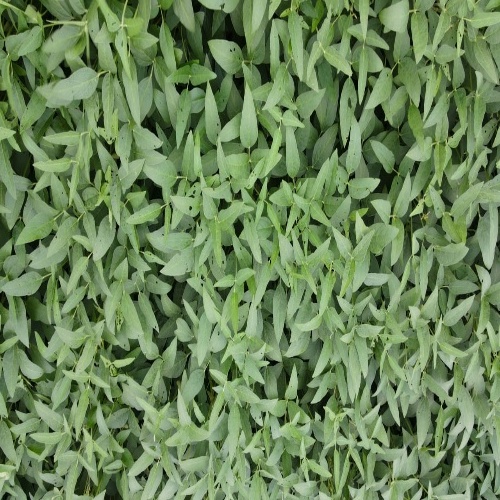
Label: Diabrotica_speciosa